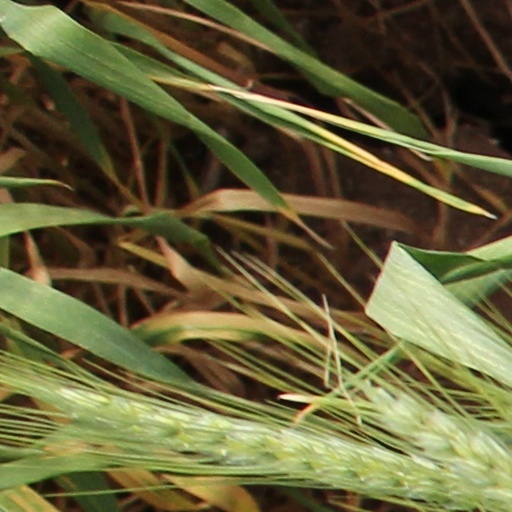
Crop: wheat